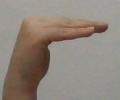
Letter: haa